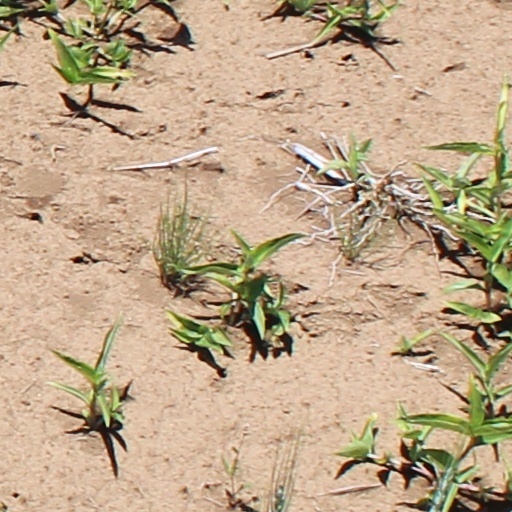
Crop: wheat